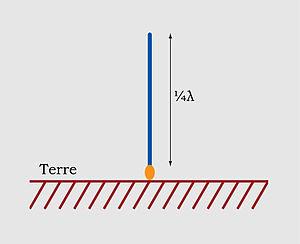
Schéma d'un antenne ground plane en quart d'onde posée au sol ou sur une surface conductrice quelconque grande par rapport à la longueur d'onde.
Une antenne ground plane ou antenne 1/4 d'onde ou GPA est un dipôle dans lequel on a remplacé la moitié par un « plan de sol », la moitié conservée étant normale à cette surface. Si le plan de sol est suffisamment grand, le demi-dipôle se comporte exactement comme un dipôle entier car sa réflexion dans le plan de sol forme la partie manquante. Dans ce cas, son gain théorique est de 2,14 dBi.
Depuis la conférence mondiale des radiocommunications de 2012, la bande des 630 mètres désignée aussi par la bande 472 à 479 kHz du service radioamateur à titre secondaire est destinée à établir des radiocommunications de loisir, la bande des 630 mètres prend effet avec l'adoption des actes finaux de la Conférence et sera déterminé par chaque administration autour du globe.